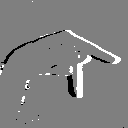
ASL letter: p